Kristo Enn Vaga

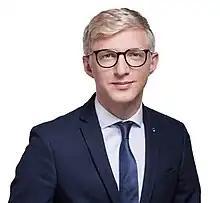
Vaga in 2023

Kristo Enn Vaga (born 4 January 1997) is an Estonian racing cyclist and politician representing the Estonian Reform Party (Estonian: "Eesti Reformierakond"). Following the 2023 Estonian parliamentary election, he was elected to the Riigikogu.